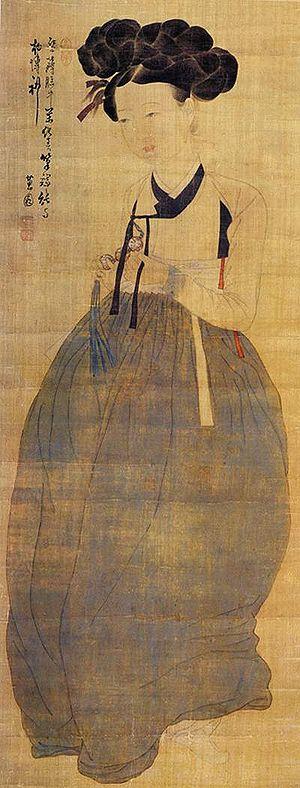
Hyewon, Shin Yun-bok (1758 - environ 1813). miindo (miindo) Jolie femme. Couleurs sur soie. Galerie Gansong, Seongbuk-gu, Séoul.
La Fondation Gansong d'art et de culture est un musée privé de Corée du Sud situé dans le quartier résidentiel de Seongbuk-gu à Séoul au 97-1 Seongbuk-dong. Il a été fondé en 1938 par Jeon Hyeongpil, un collectionneur qui utilisait le pseudonyme de Gansong. Le musée porte donc le nom de son fondateur. Le but de cette fondation était de rassembler les œuvres d'art coréennes pour éviter leur départ vers l'étranger, en particulier le Japon, alors puissance coloniale.
Shin Yun-bok, né vers 1758, mort après 1813 est un peintre coréen connu sous le pseudonyme de Hyewon. Son prénom de courtoisie était Ipbu.